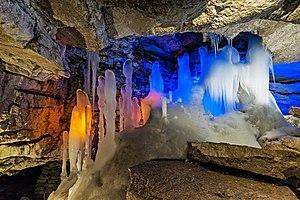
Grotte touristique de Koungour dans le Kraï de Perm (Russie). Українська: Кунгурська крижана печера, Пермський край, Росія. Português: Caverna de gelo de Kungur no Território (Krai) de Perm, Rússia.
La grotte de Koungour est une grotte karstique située dans l'Oural, près de Koungour, dans le Kraï de Perm. La grotte est un lieu touristique de la région, où les personnes peuvent admirer les formations de glace.
Une grotte touristique ou cavité aménagée est une cavité souterraine, le plus souvent naturelle, qui a fait l'objet d'aménagements intérieurs et extérieurs destinés à faciliter son accessibilité au grand public.